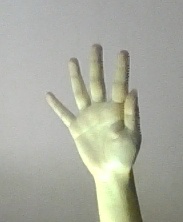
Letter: sheen